The Lumiere Brothers Center for Photography

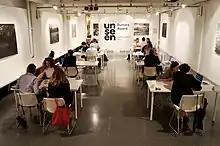
PHOTOBOOKFEST session of portfolio review for photographers.

Its educational program aims to contribute to a greater public understanding and appreciation of photography and creating opportunities for communication and collaboration between photographers, curators, amateurs and those interested in photography. The program includes guided tours, workshops, screenings, artist talks, forums. Arno Rafael Minkkinen, Steve Schapiro, Sheila Metzner, Harry Benson, Miles Aldridge, Laurent Chehere, and other prominent artists held their workshops in the center.